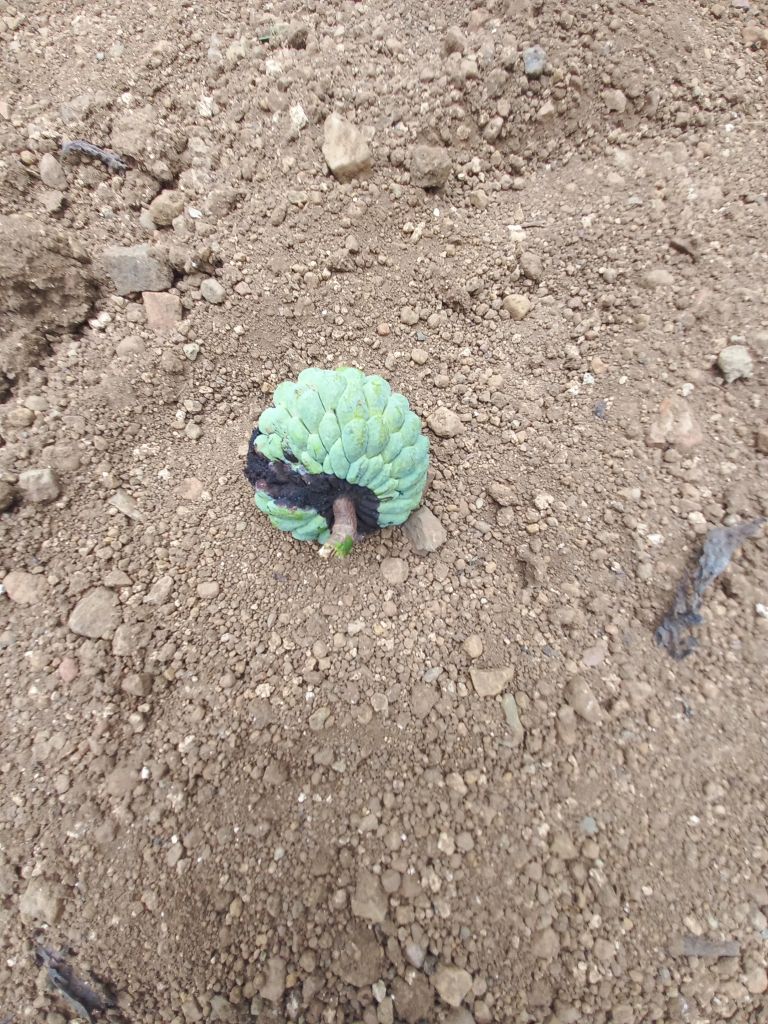
Disease label: Diplodia Rot